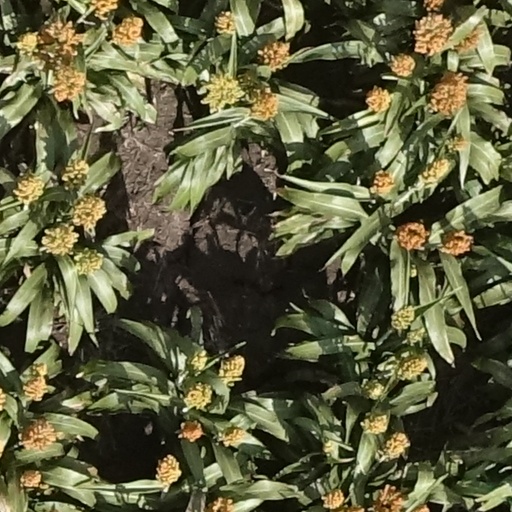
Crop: sorghum